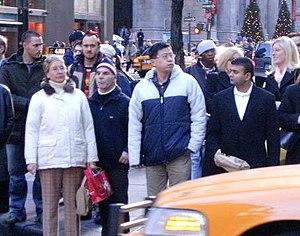
La démographie des États-Unis est l'ensemble des données et études concernant la population des États-Unis à toutes les époques. Ces données sont notamment calculées par le bureau du recensement des États-Unis. Les États-Unis sont au troisième rang des pays les plus peuplés avec environ 328 millions d'habitants en 2019, derrière la Chine et l'Inde. Le pays compte un nombre important de grandes agglomérations : il existe une cinquantaine d'agglomérations de plus d'un million d'habitants. Les États-Unis sont le premier pays d'immigration du monde.